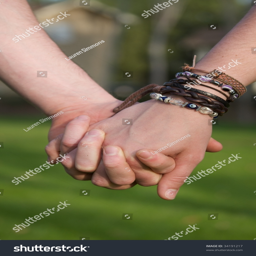
close up of holding hands of a boy and girl with bracelets